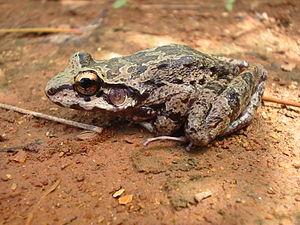
Thoropa miliaris est une espèce d'amphibiens de la famille des Cycloramphidae.